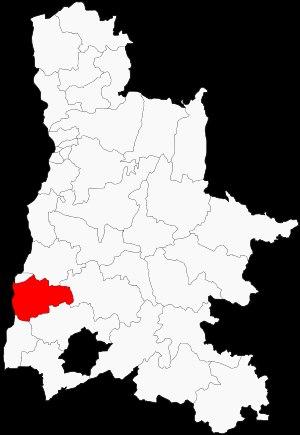
Le canton de Montélimar-2 est un canton situé dans la Drôme, dans l'arrondissement de Nyons.